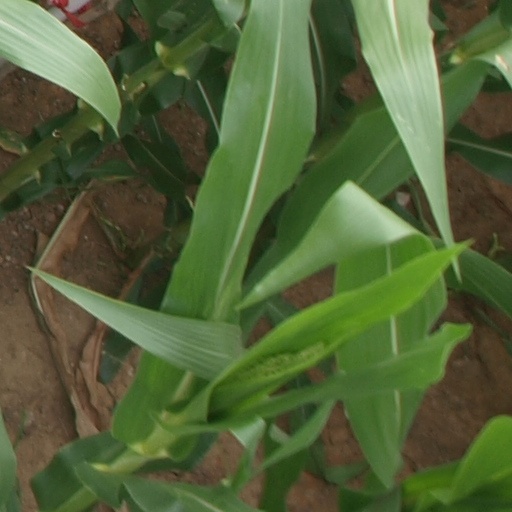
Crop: maize; corn